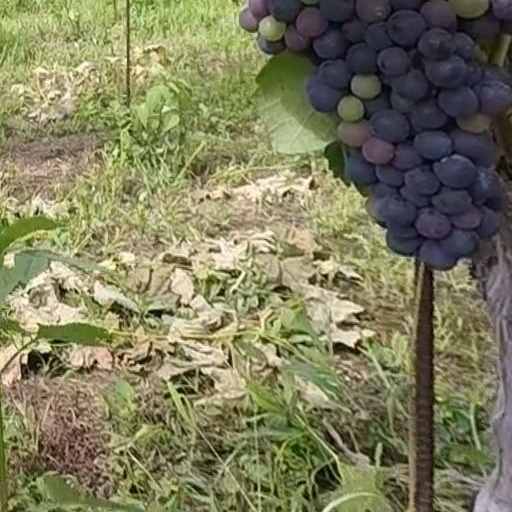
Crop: grape